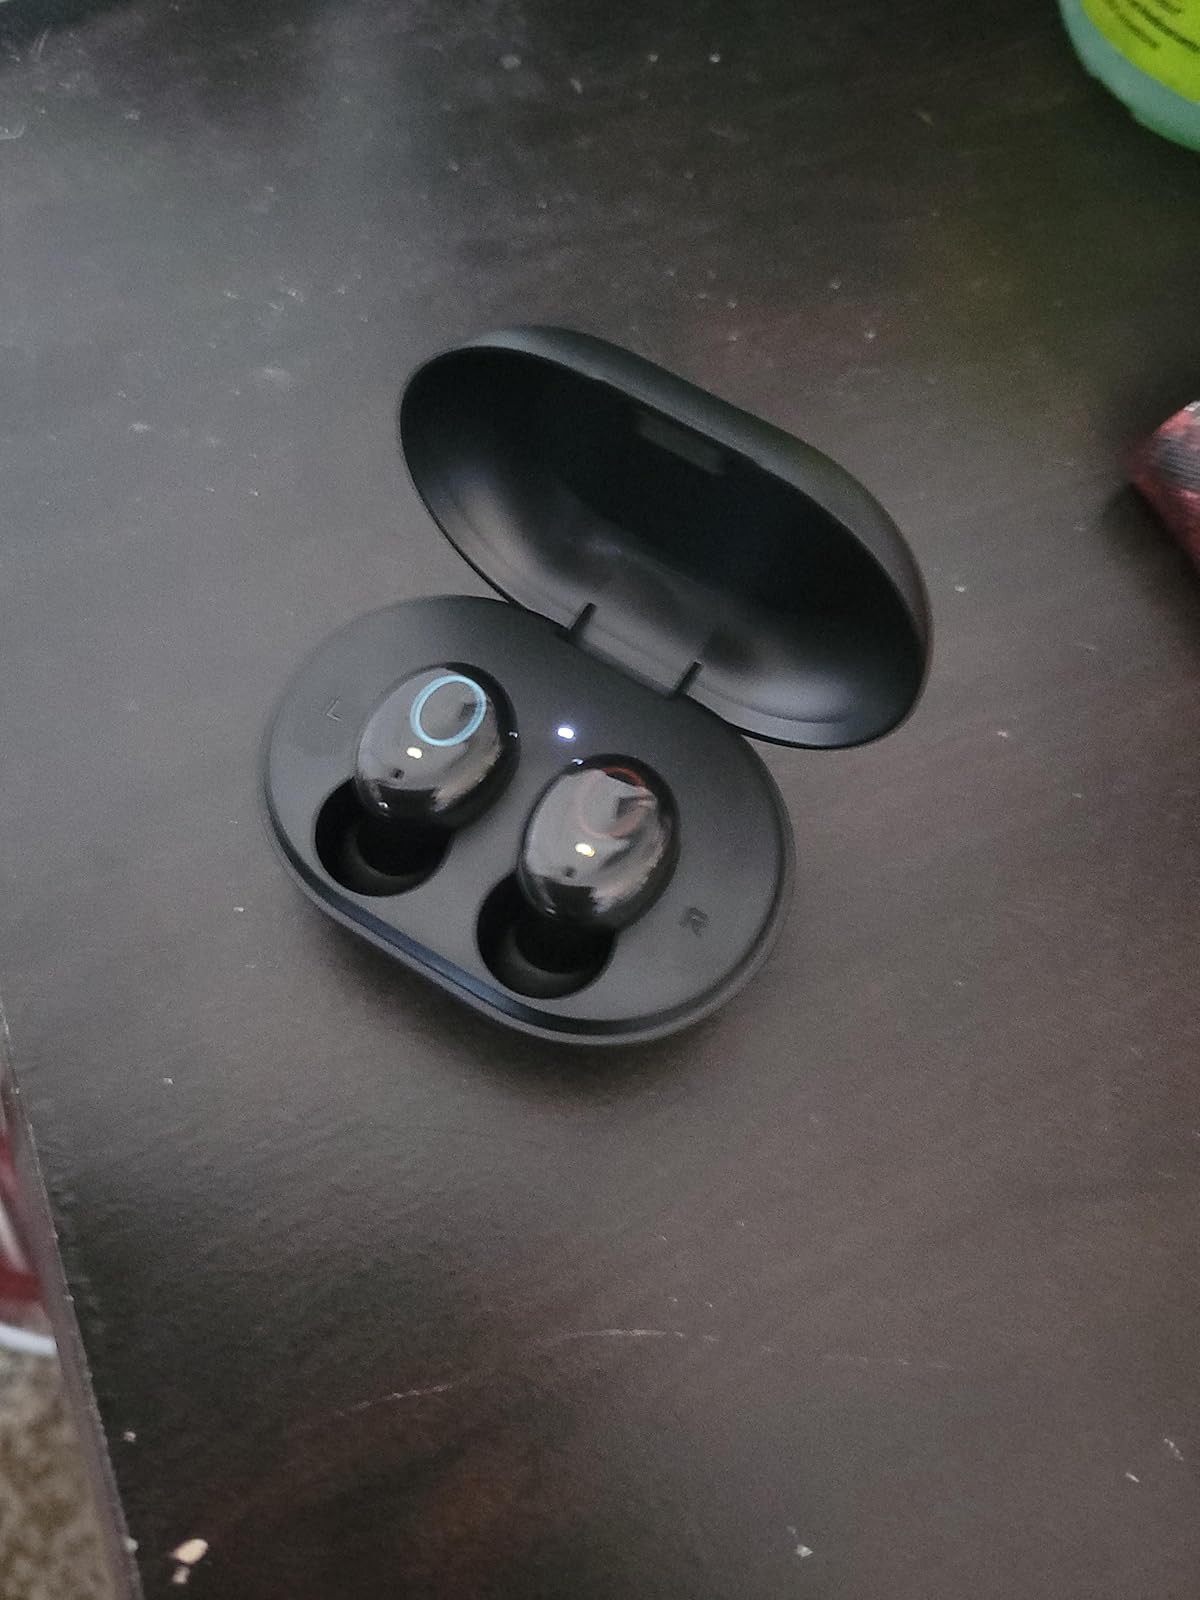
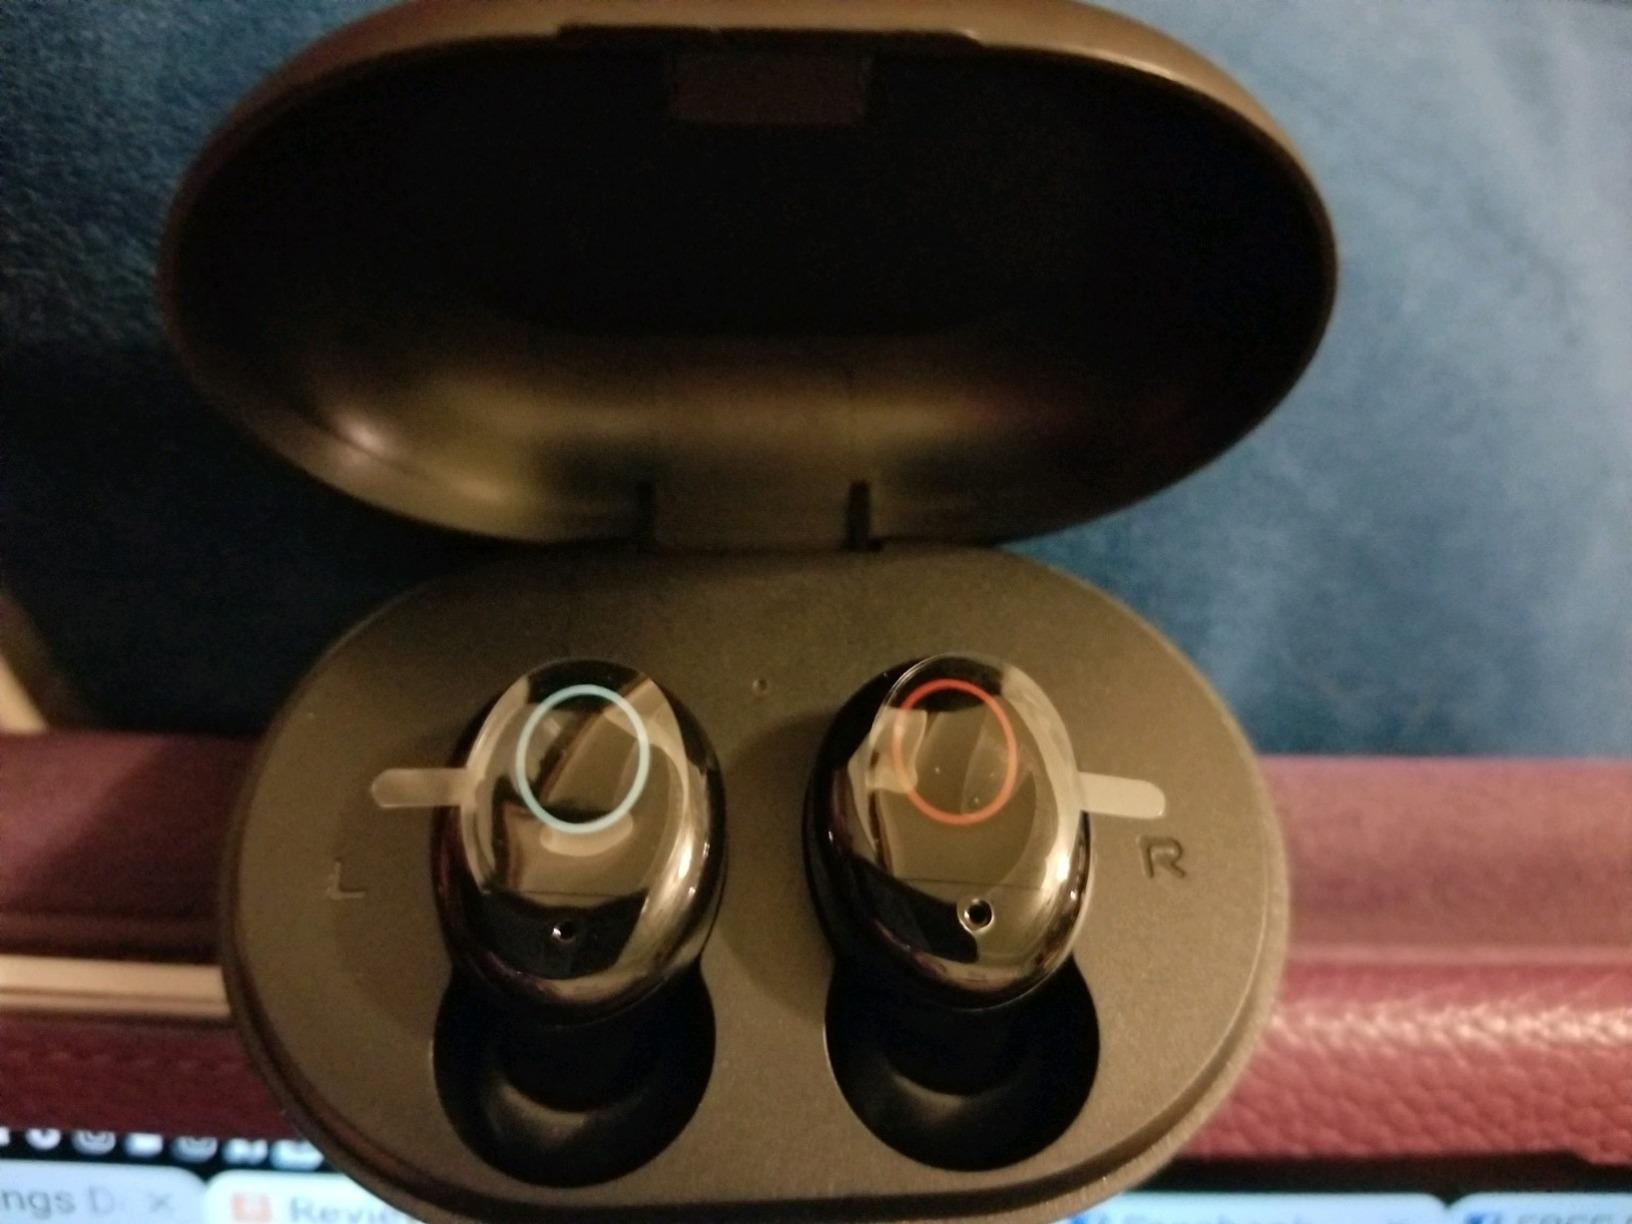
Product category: earbuds
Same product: yes